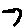
Label: 7